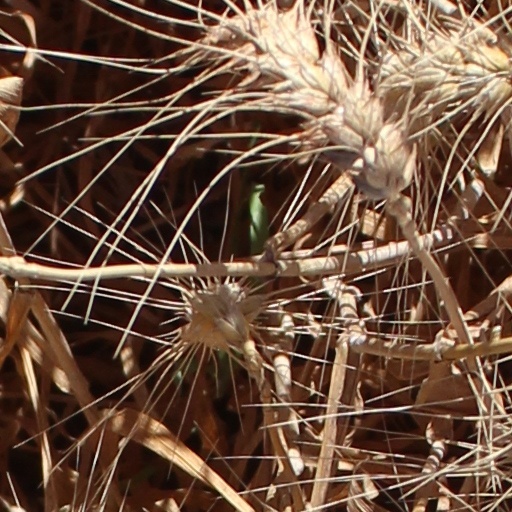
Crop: wheat